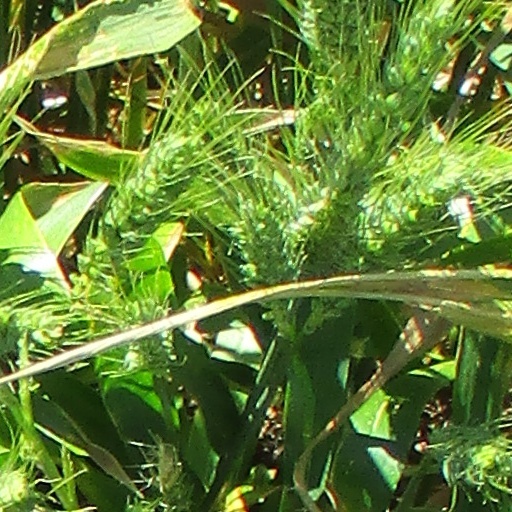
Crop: wheat